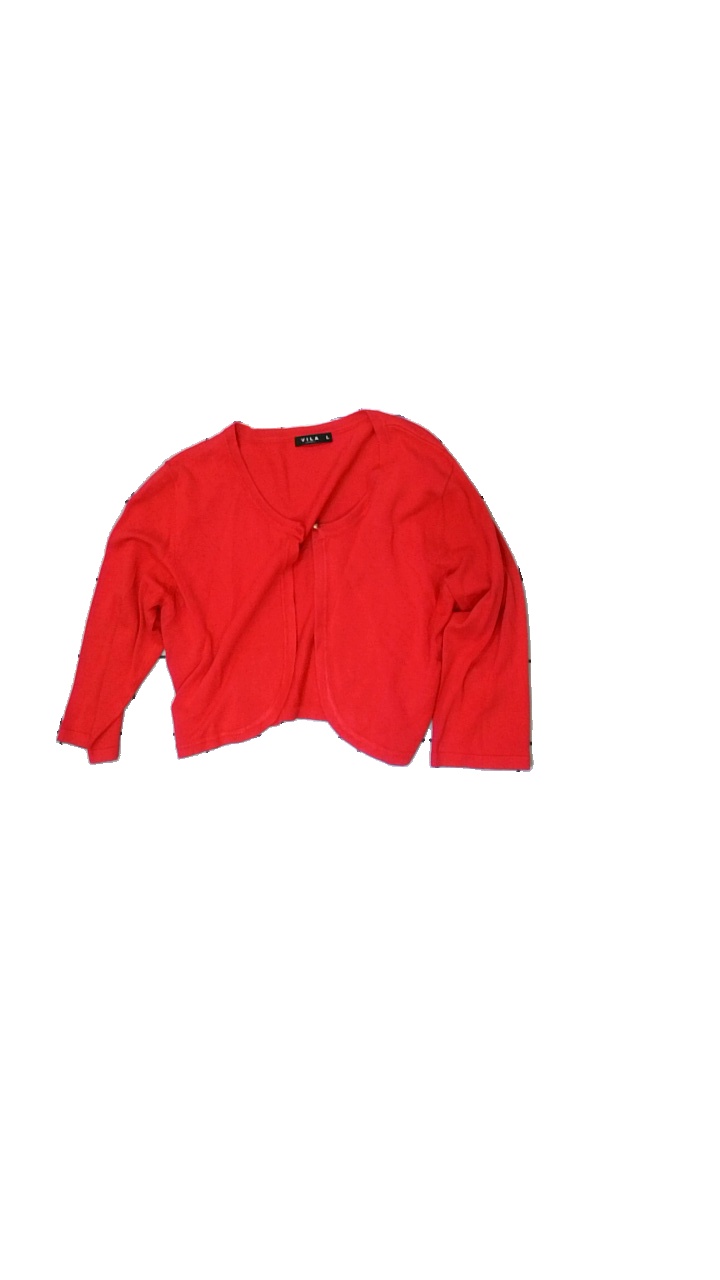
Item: Cardigan (Ladies)
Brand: Vila
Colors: Red
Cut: Cropped
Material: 100% visc
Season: All
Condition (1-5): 3
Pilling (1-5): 4
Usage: Reuse
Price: <50